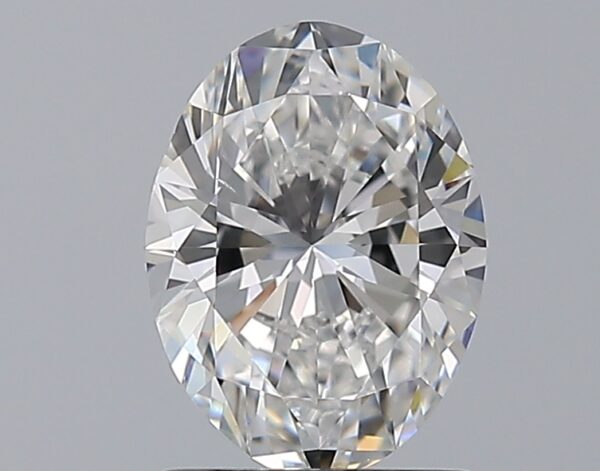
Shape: oval
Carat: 1.5
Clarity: VS2
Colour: E
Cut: VG
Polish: EX
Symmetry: VG
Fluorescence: M
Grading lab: GIA
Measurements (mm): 8.63 x 6.47 x 4.15